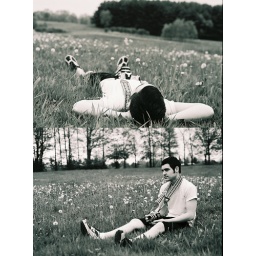
35mm film. Broke out my old nikon N2000 35mm camera and threw some black and white film in it.